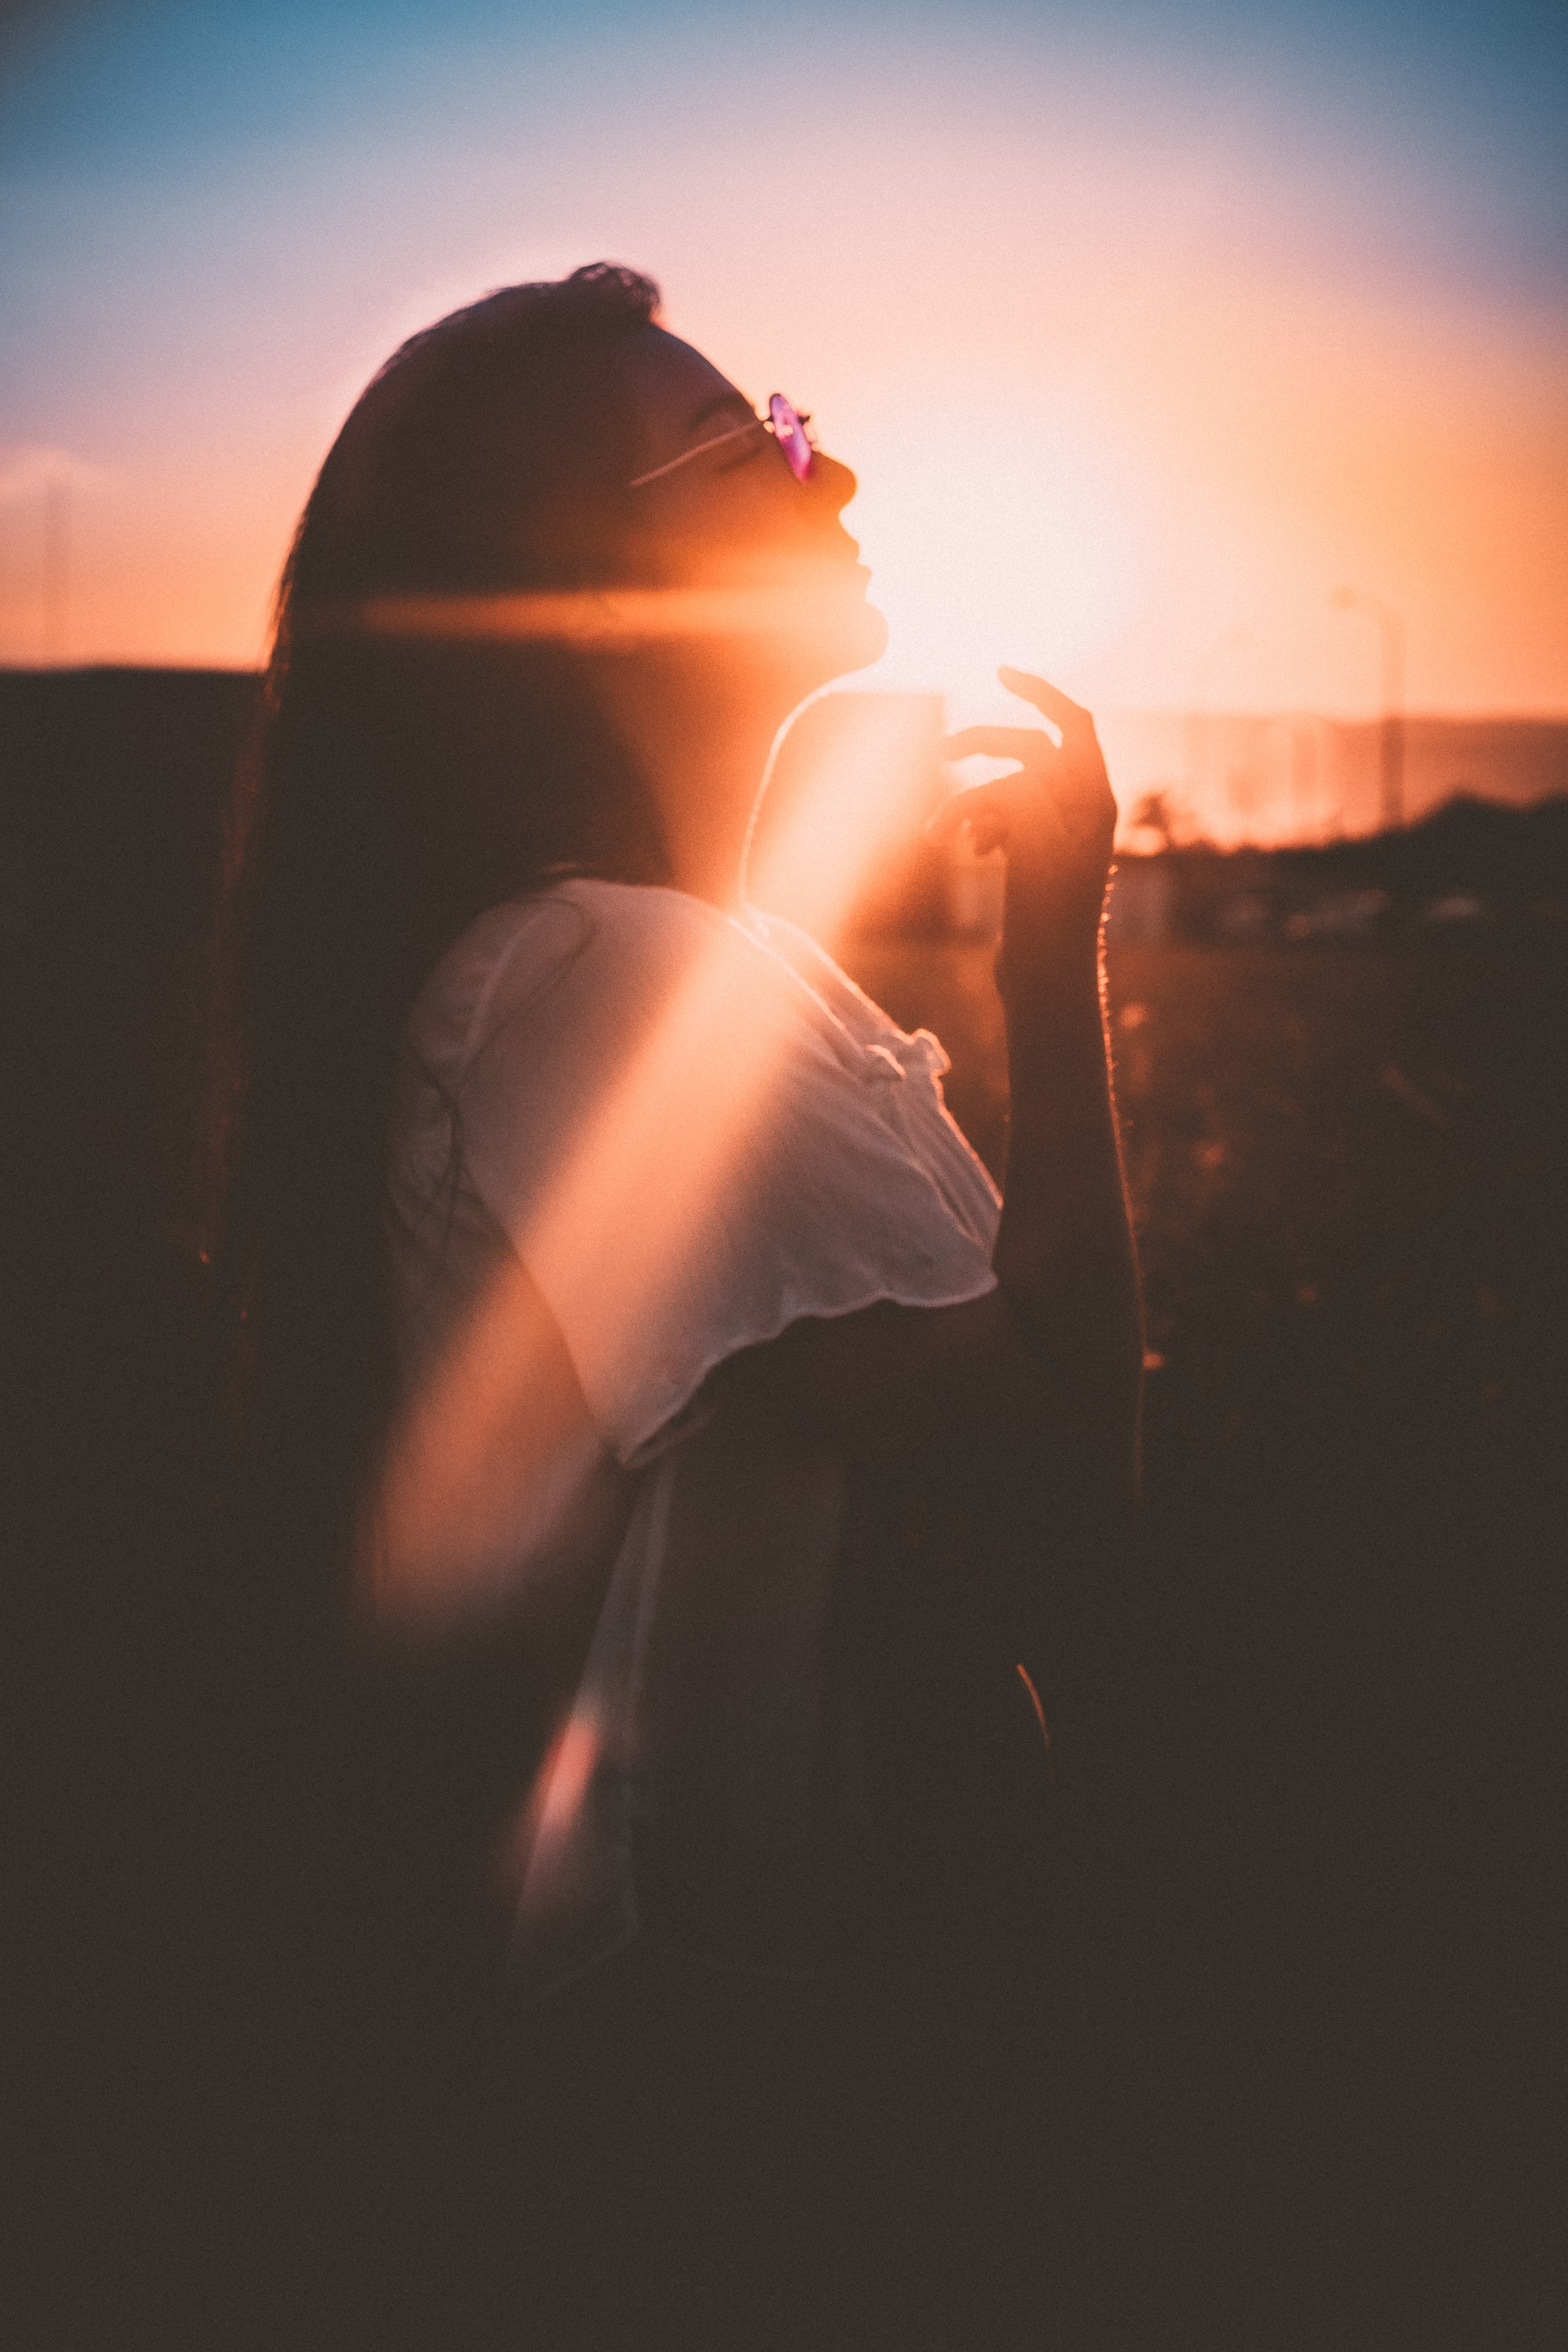
sky, backlighting, light, sunlight, cloud, sun, lens flare, water, photography, heat, atmosphere, hand, sunset, evening, sunrise, love